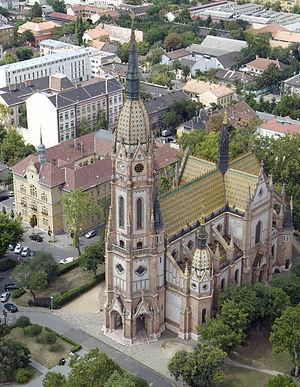
L'église paroissiale Saint-Ladislas de Kőbánya est une église catholique romaine de Budapest située dans le quartier de Kőbánya sur Szent László tér.